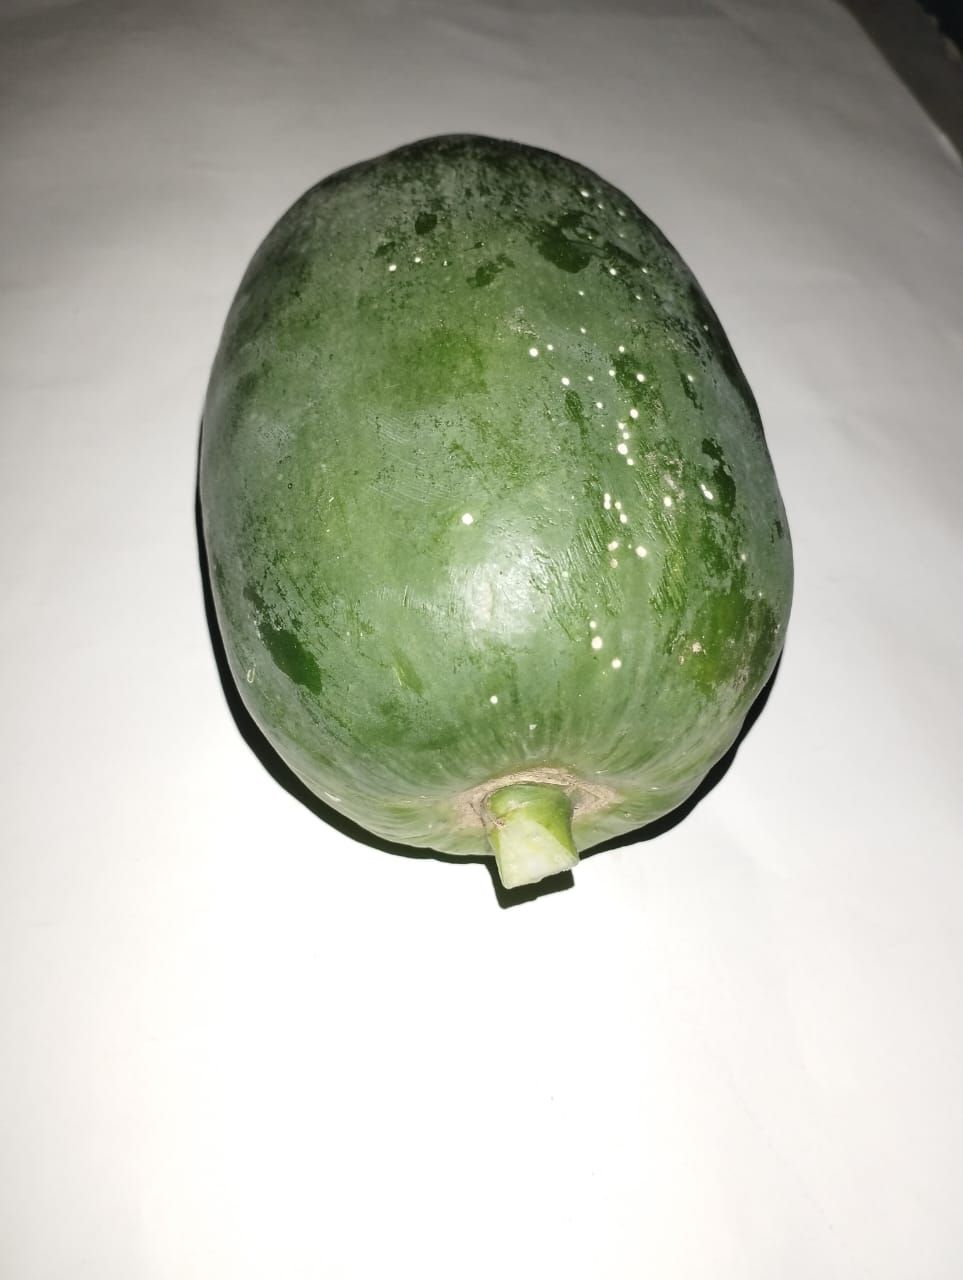
Label: Carica Papaya